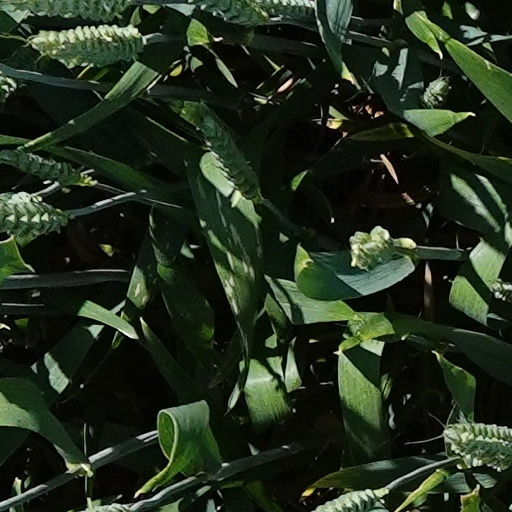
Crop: wheat